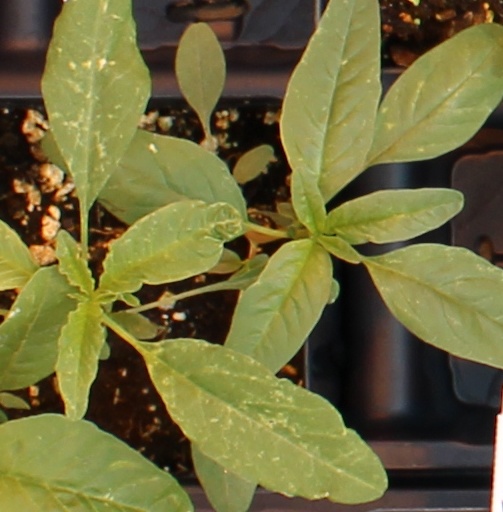
Label: Waterhemp